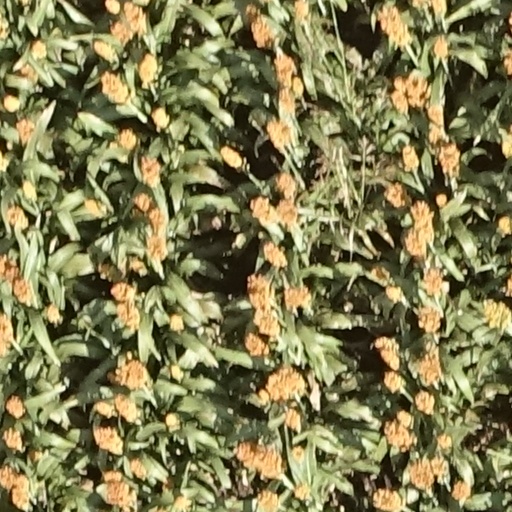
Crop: sorghum